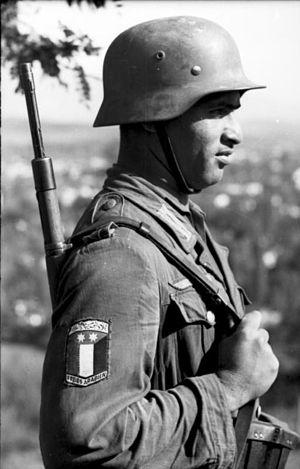
Deutsch-Arabische Lehr Abteilung
La Légion arabe libre était le nom collectif de plusieurs unités du Troisième Reich formées à partir de volontaires arabes du Moyen-Orient et de l'Afrique du Nord de 1941 à 1945 pendant la Seconde Guerre mondiale.